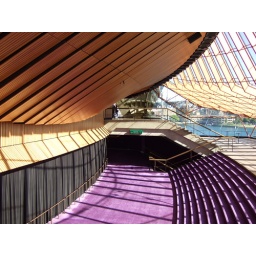
This is in the concert hall building of the opera house